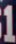
Number: 1